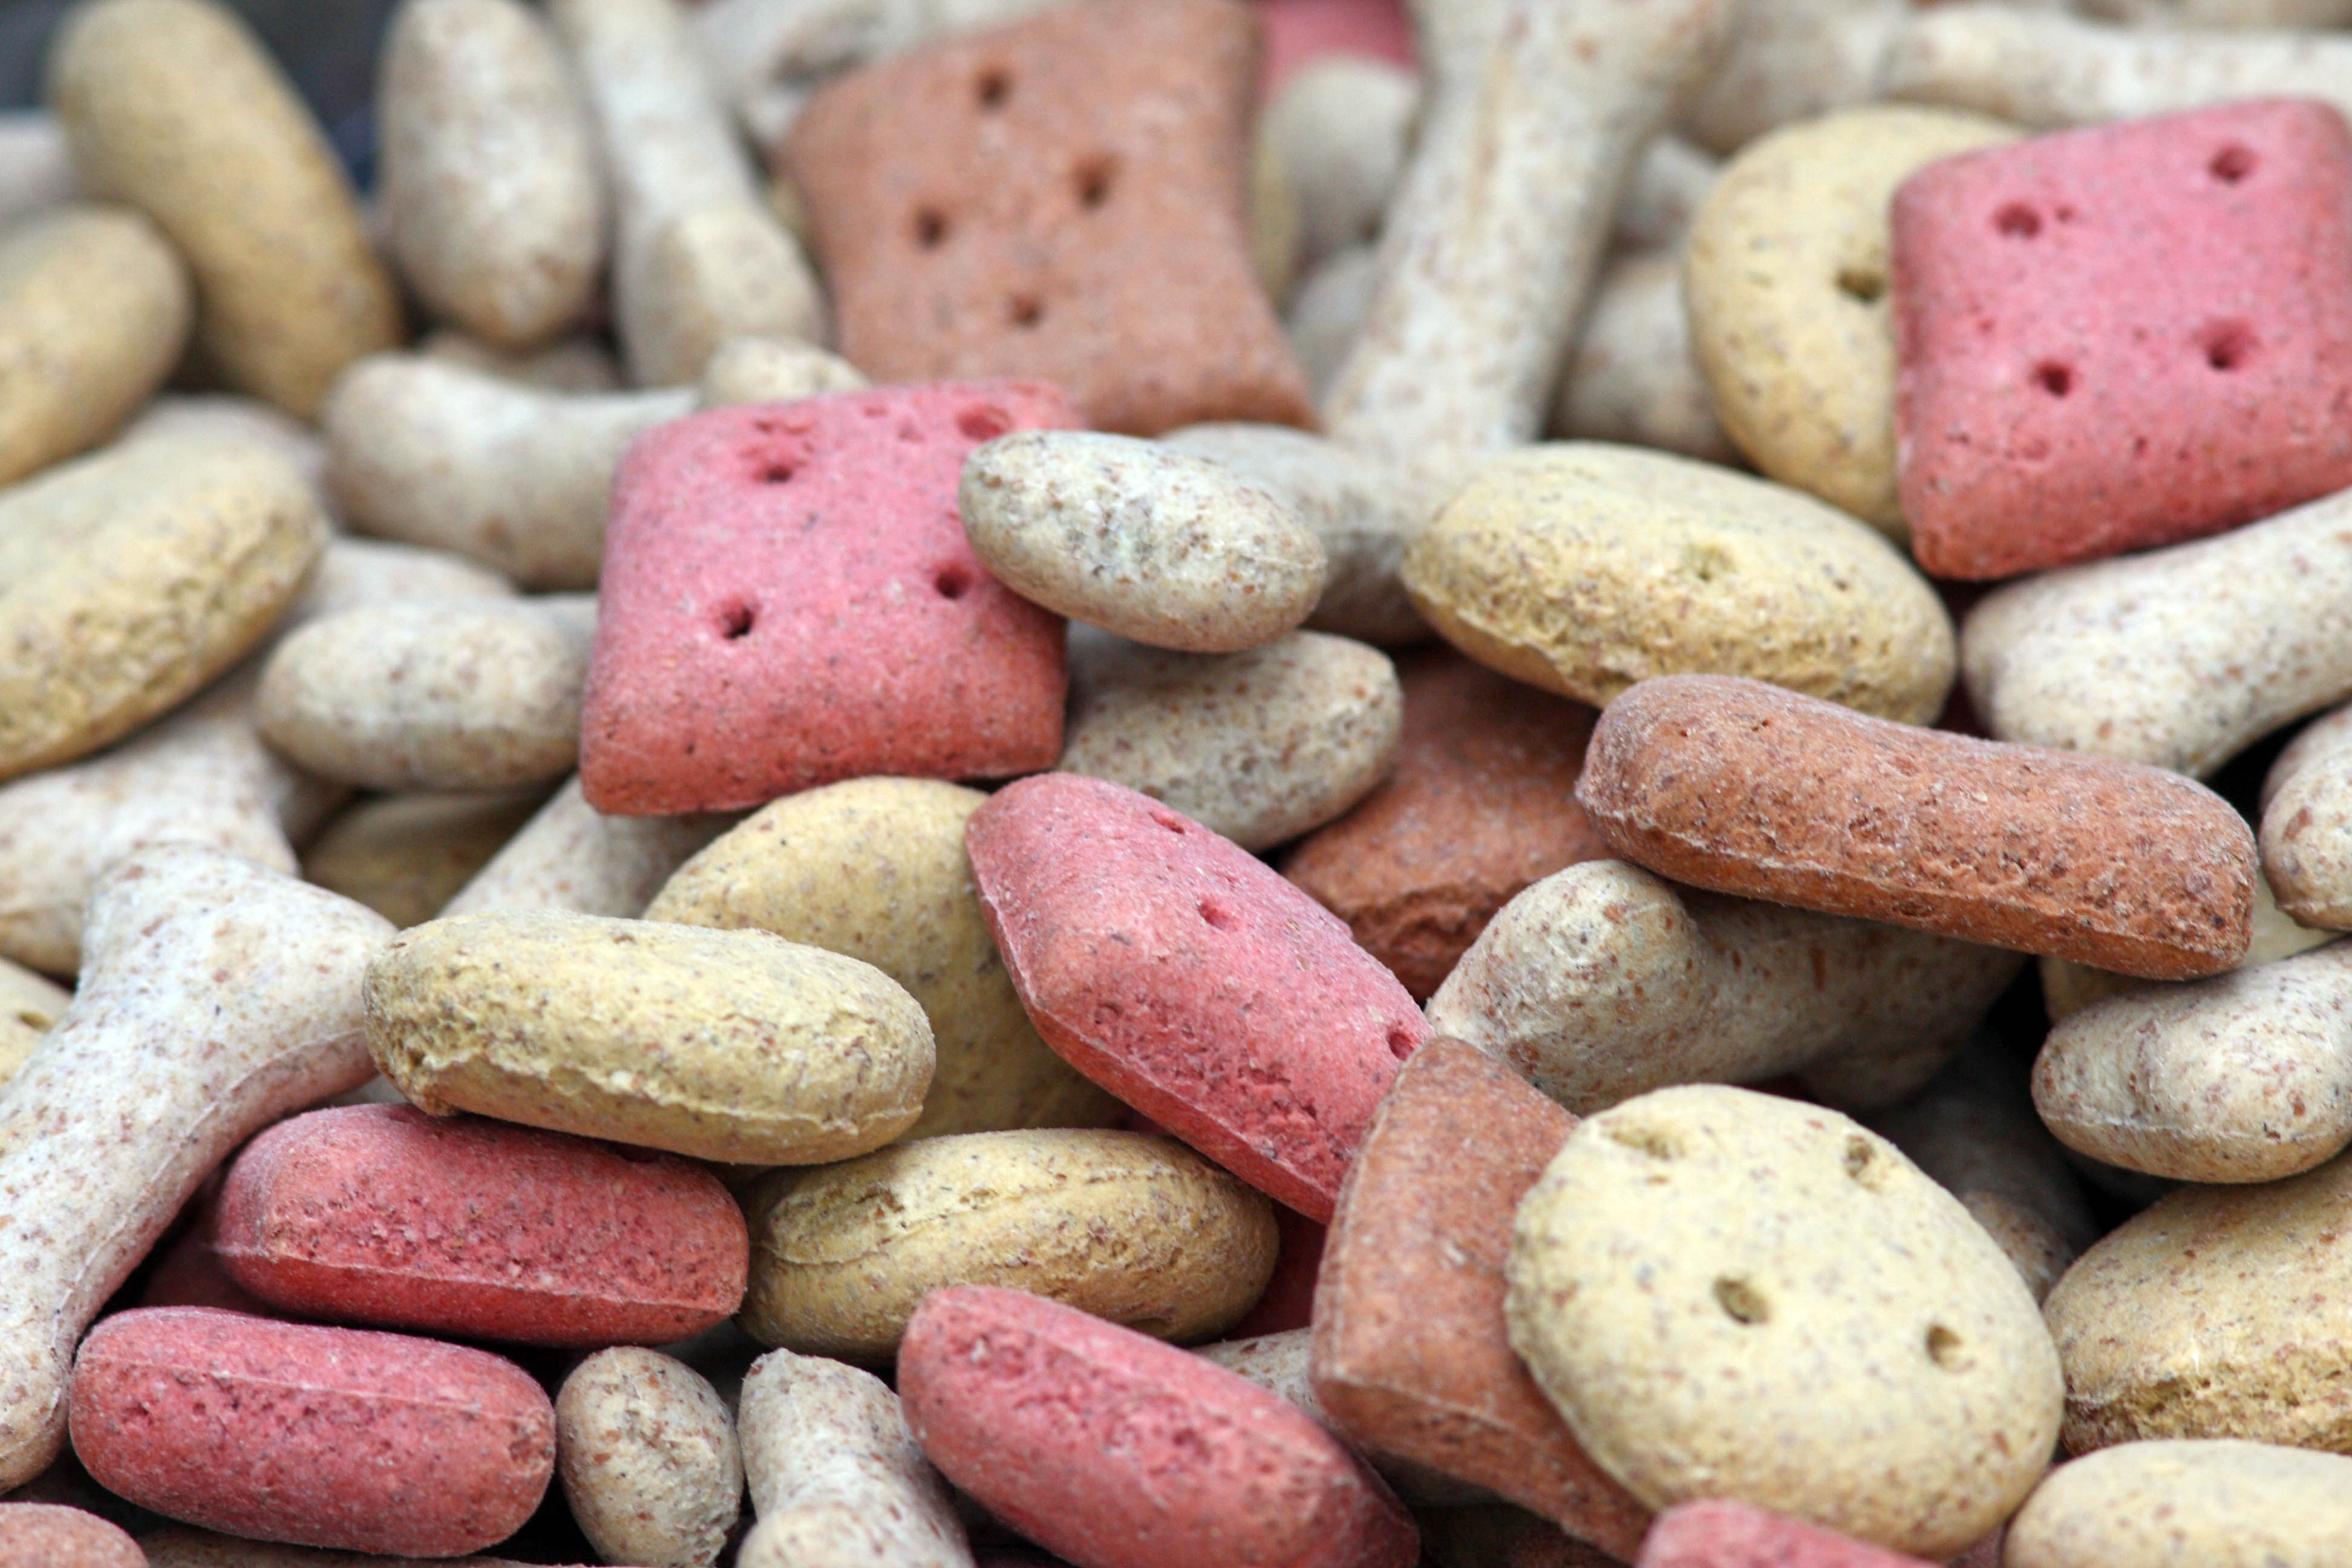
puppy, dog, animal, canine, isolated, dry, pet, meal, food, produce, macro, brown, care, yellow, biscuit, snack, cookie, eat, background, treat, heap, flowering plant